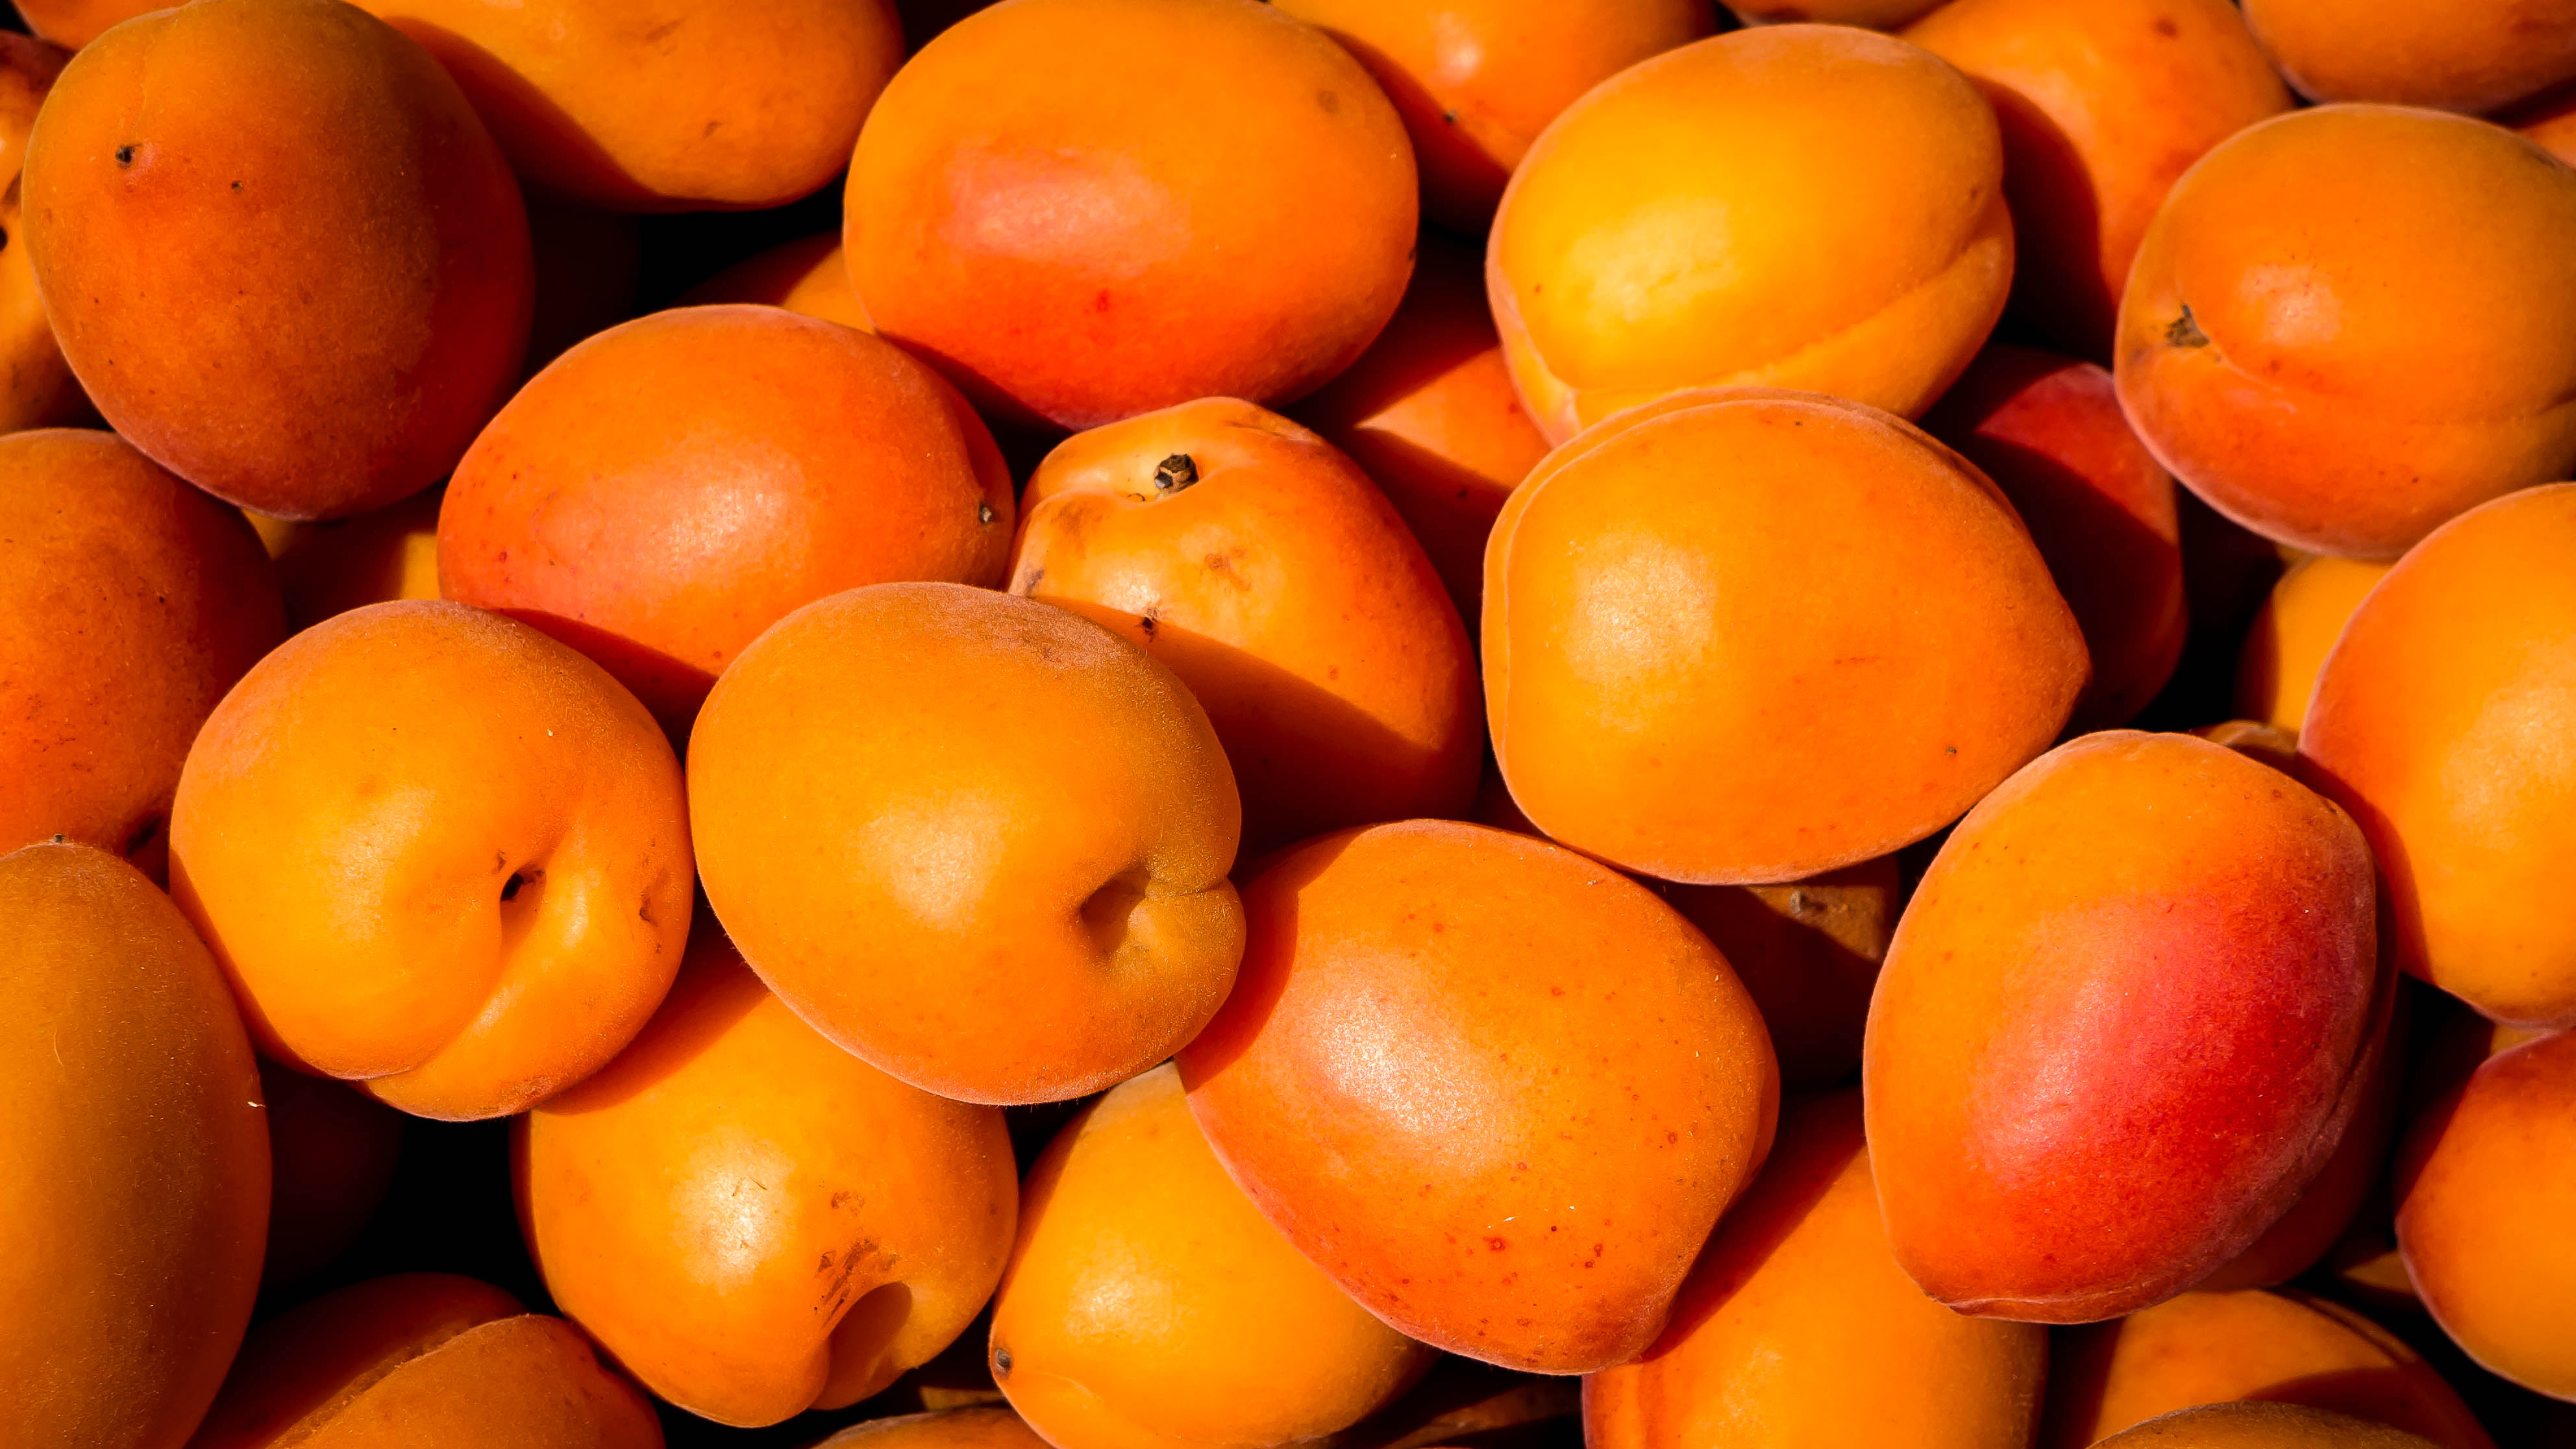
plant, fruit, ripe, orange, food, produce, fresh, apricot, fruit tree, tangerine, persimmon, diospyros, flowering plant, rose family, land plant, tangelo, ebony trees and persimmons